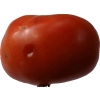
Label: tomato